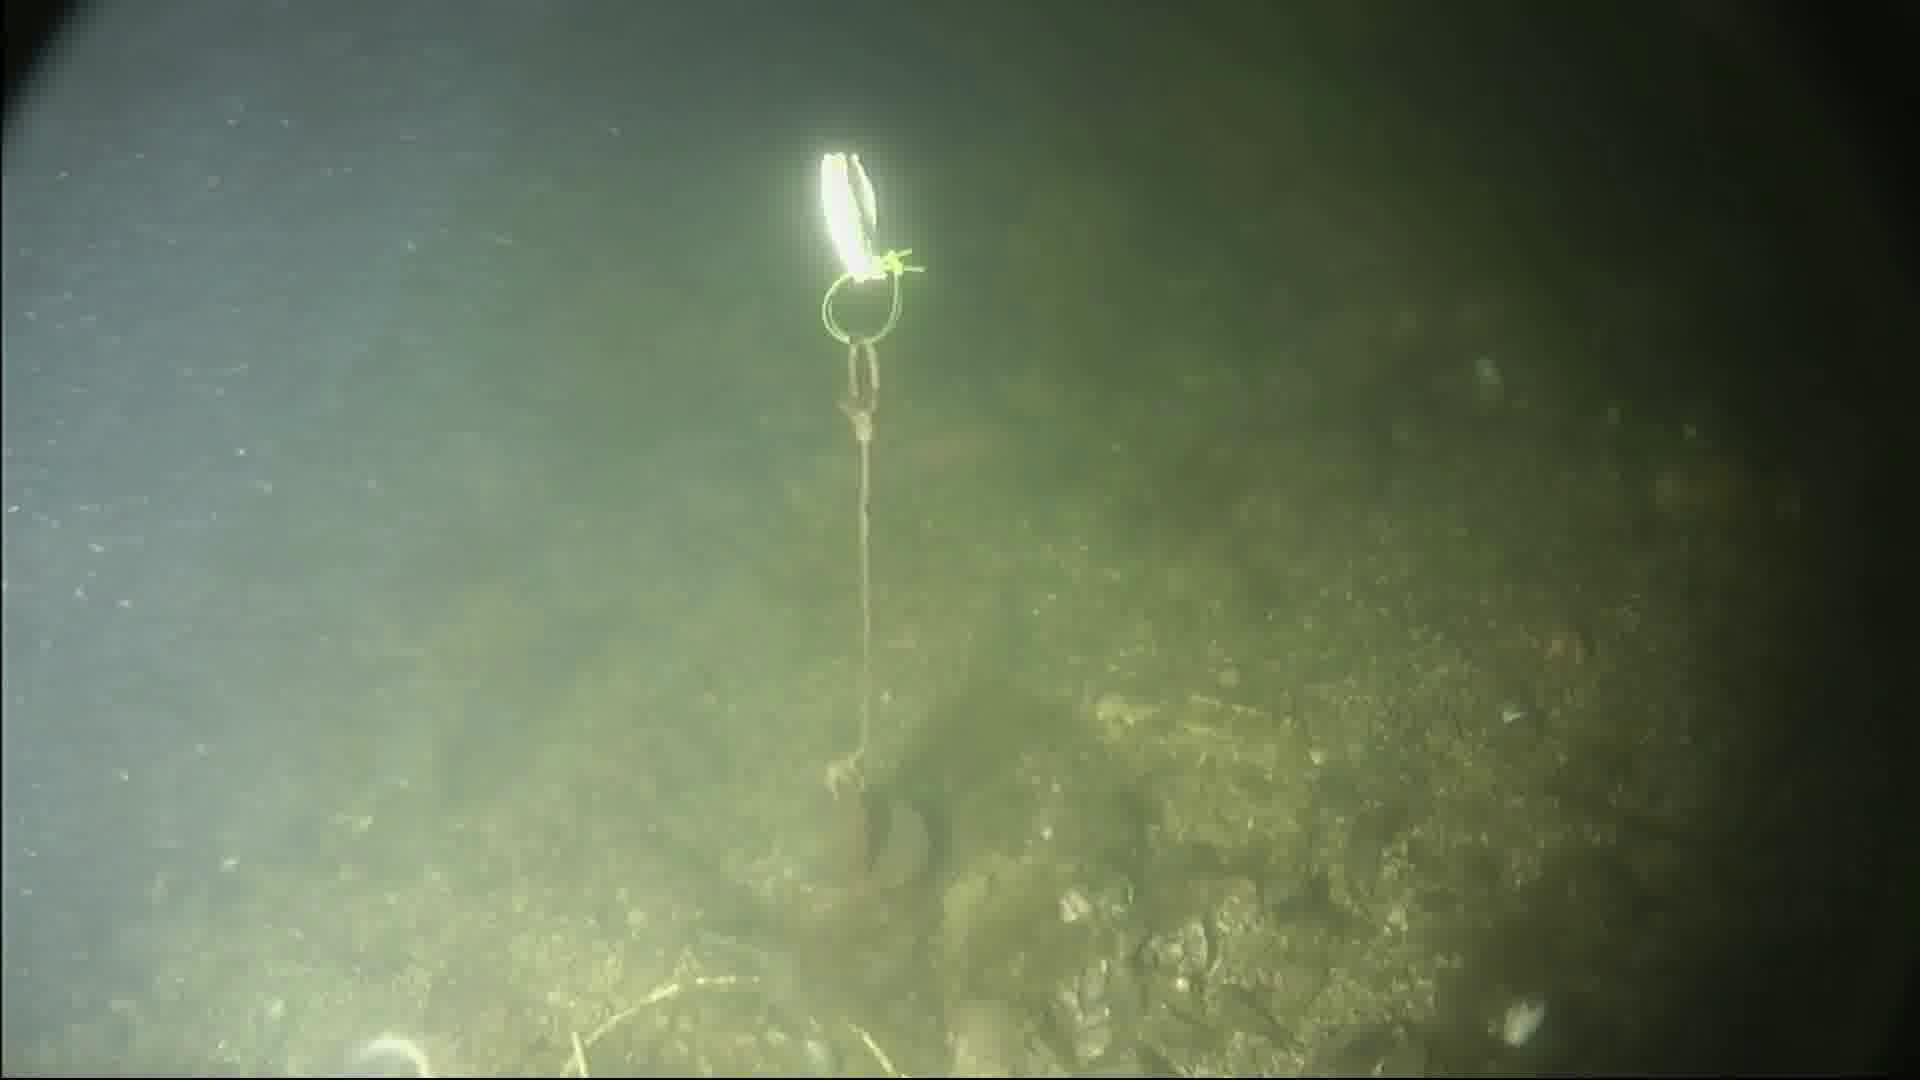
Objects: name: small_fish